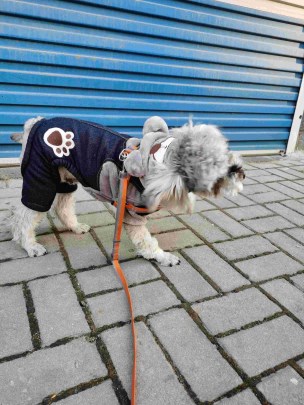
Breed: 2342-n000102-miniature_schnauzer